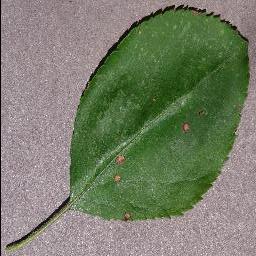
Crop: apple
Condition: black_rot